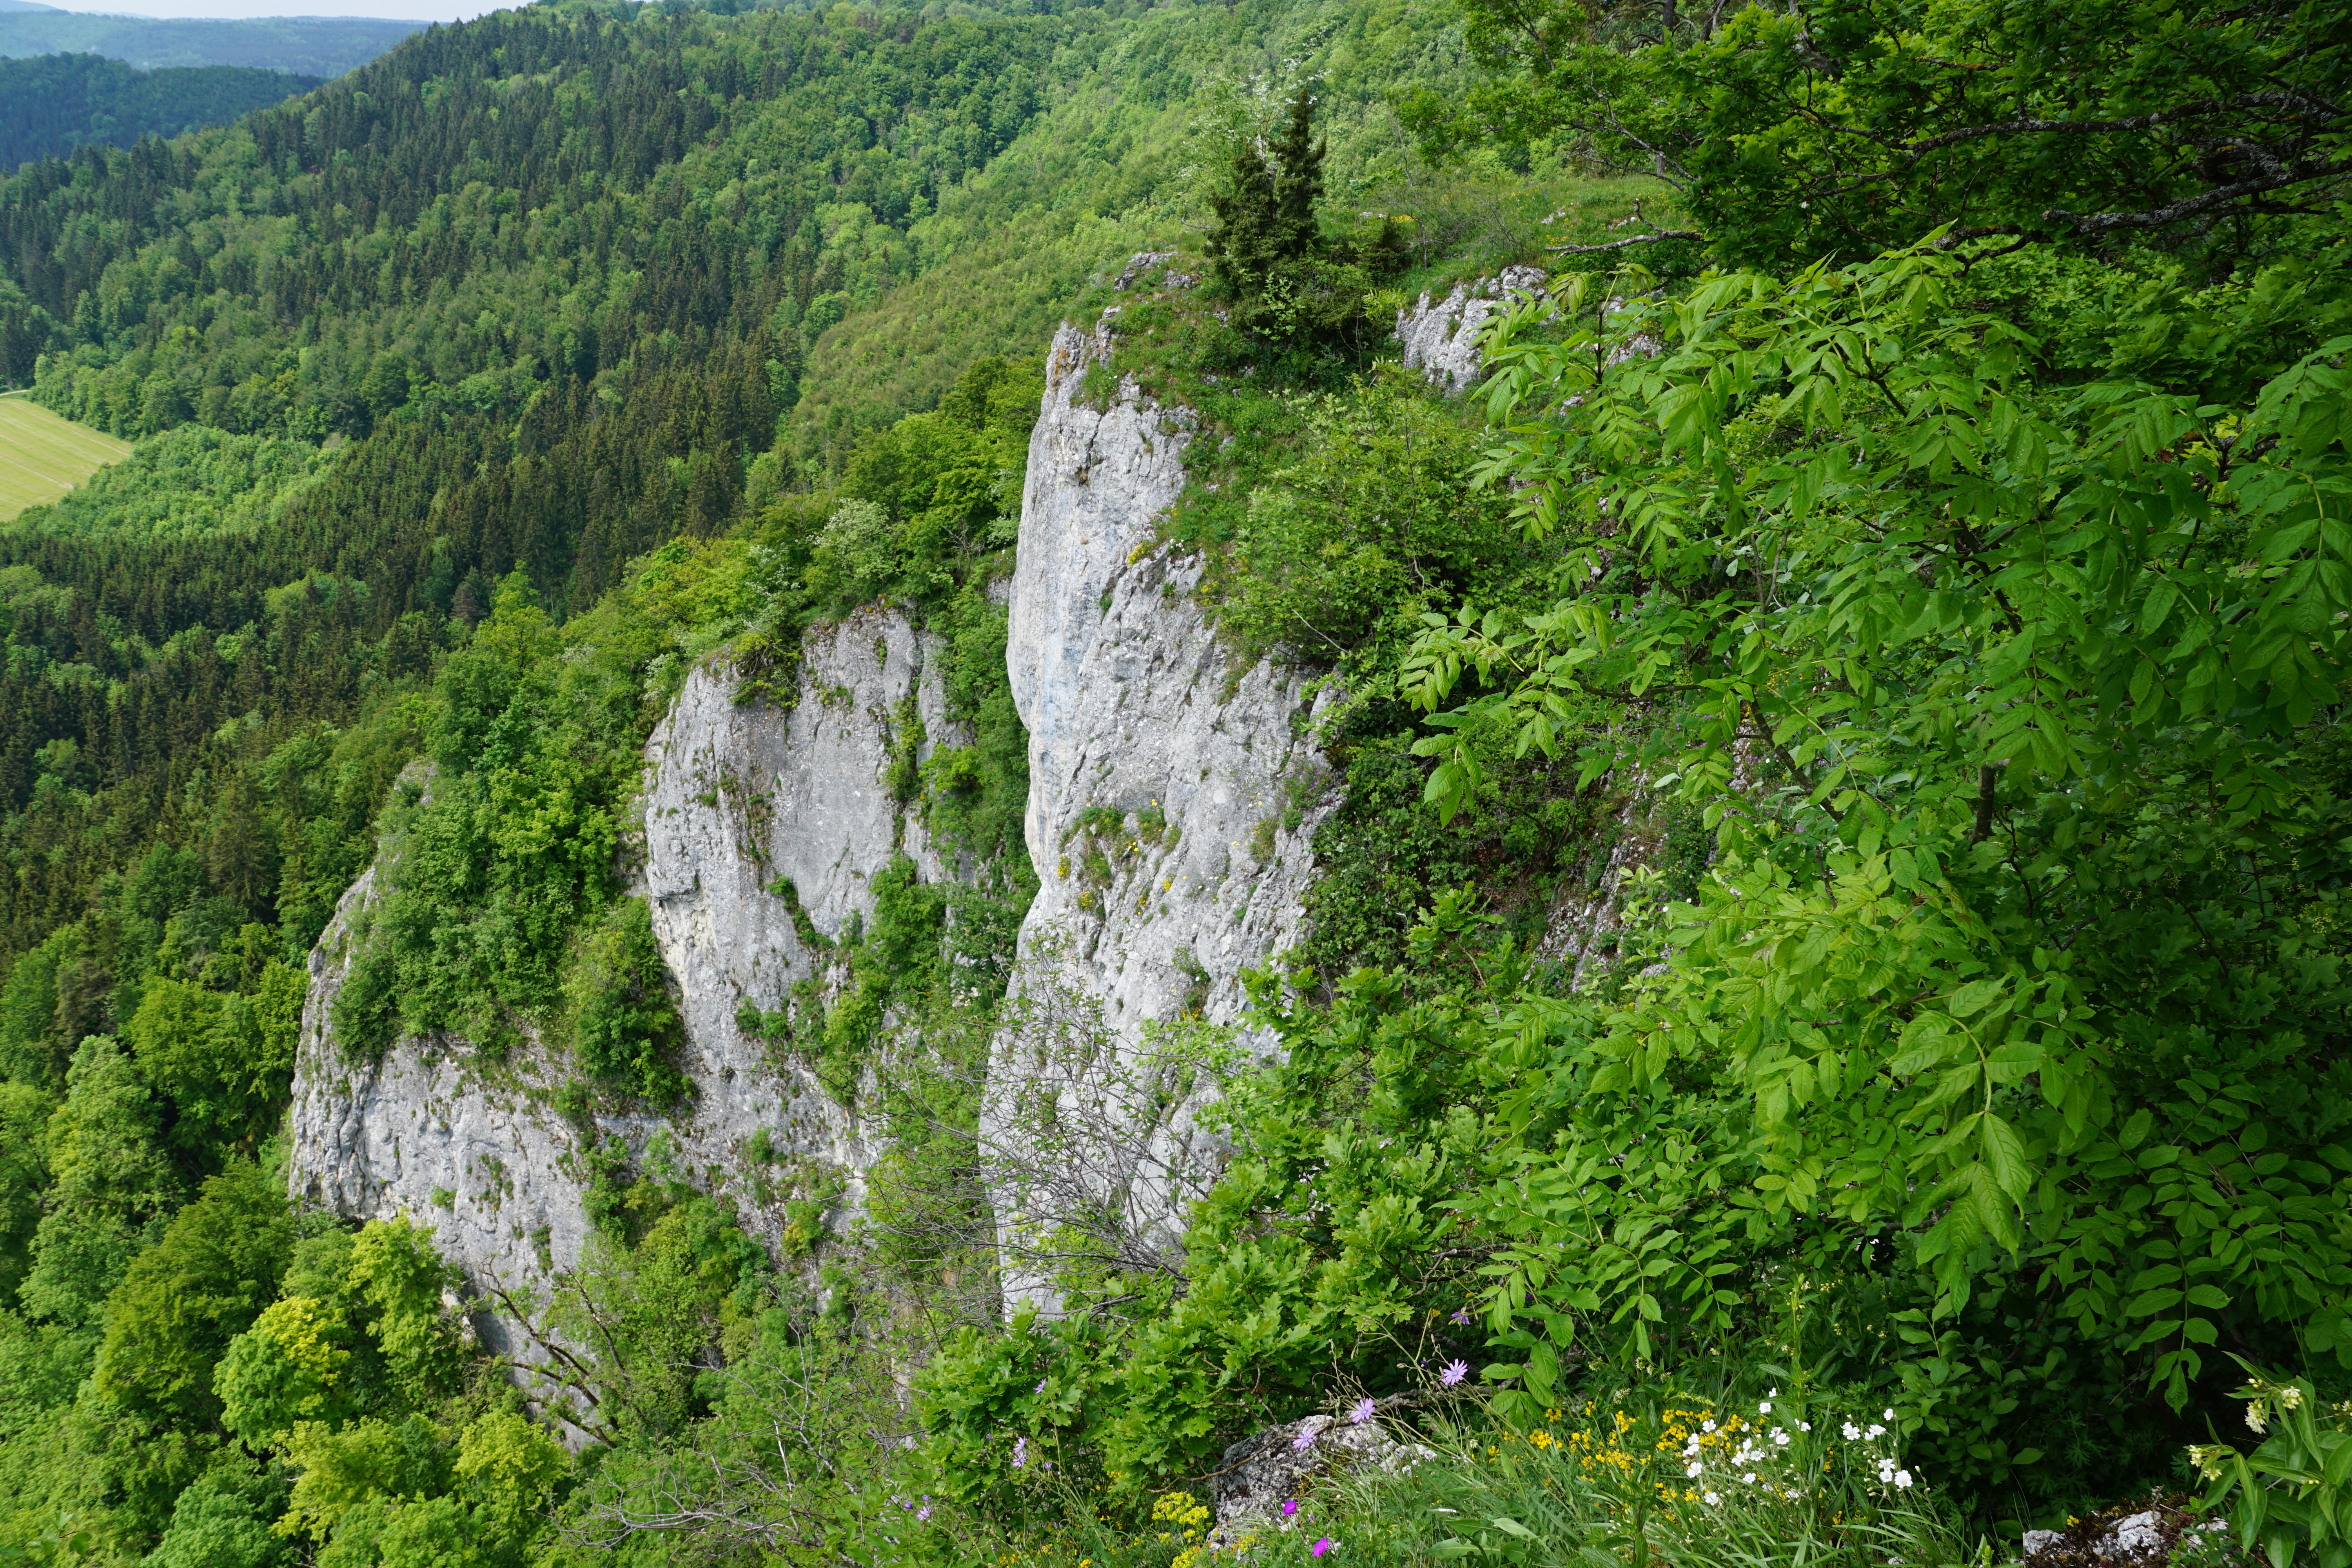
tree, nature, forest, rock, waterfall, wilderness, mountain, flower, valley, mountain range, stream, jungle, terrain, national park, ridge, vegetation, rainforest, ravine, plateau, woodland, habitat, water feature, ecosystem, old growth forest, natural environment, geological phenomenon